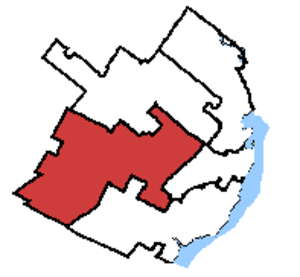
Louis-Saint-Laurent est une circonscription électorale fédérale au Québec.